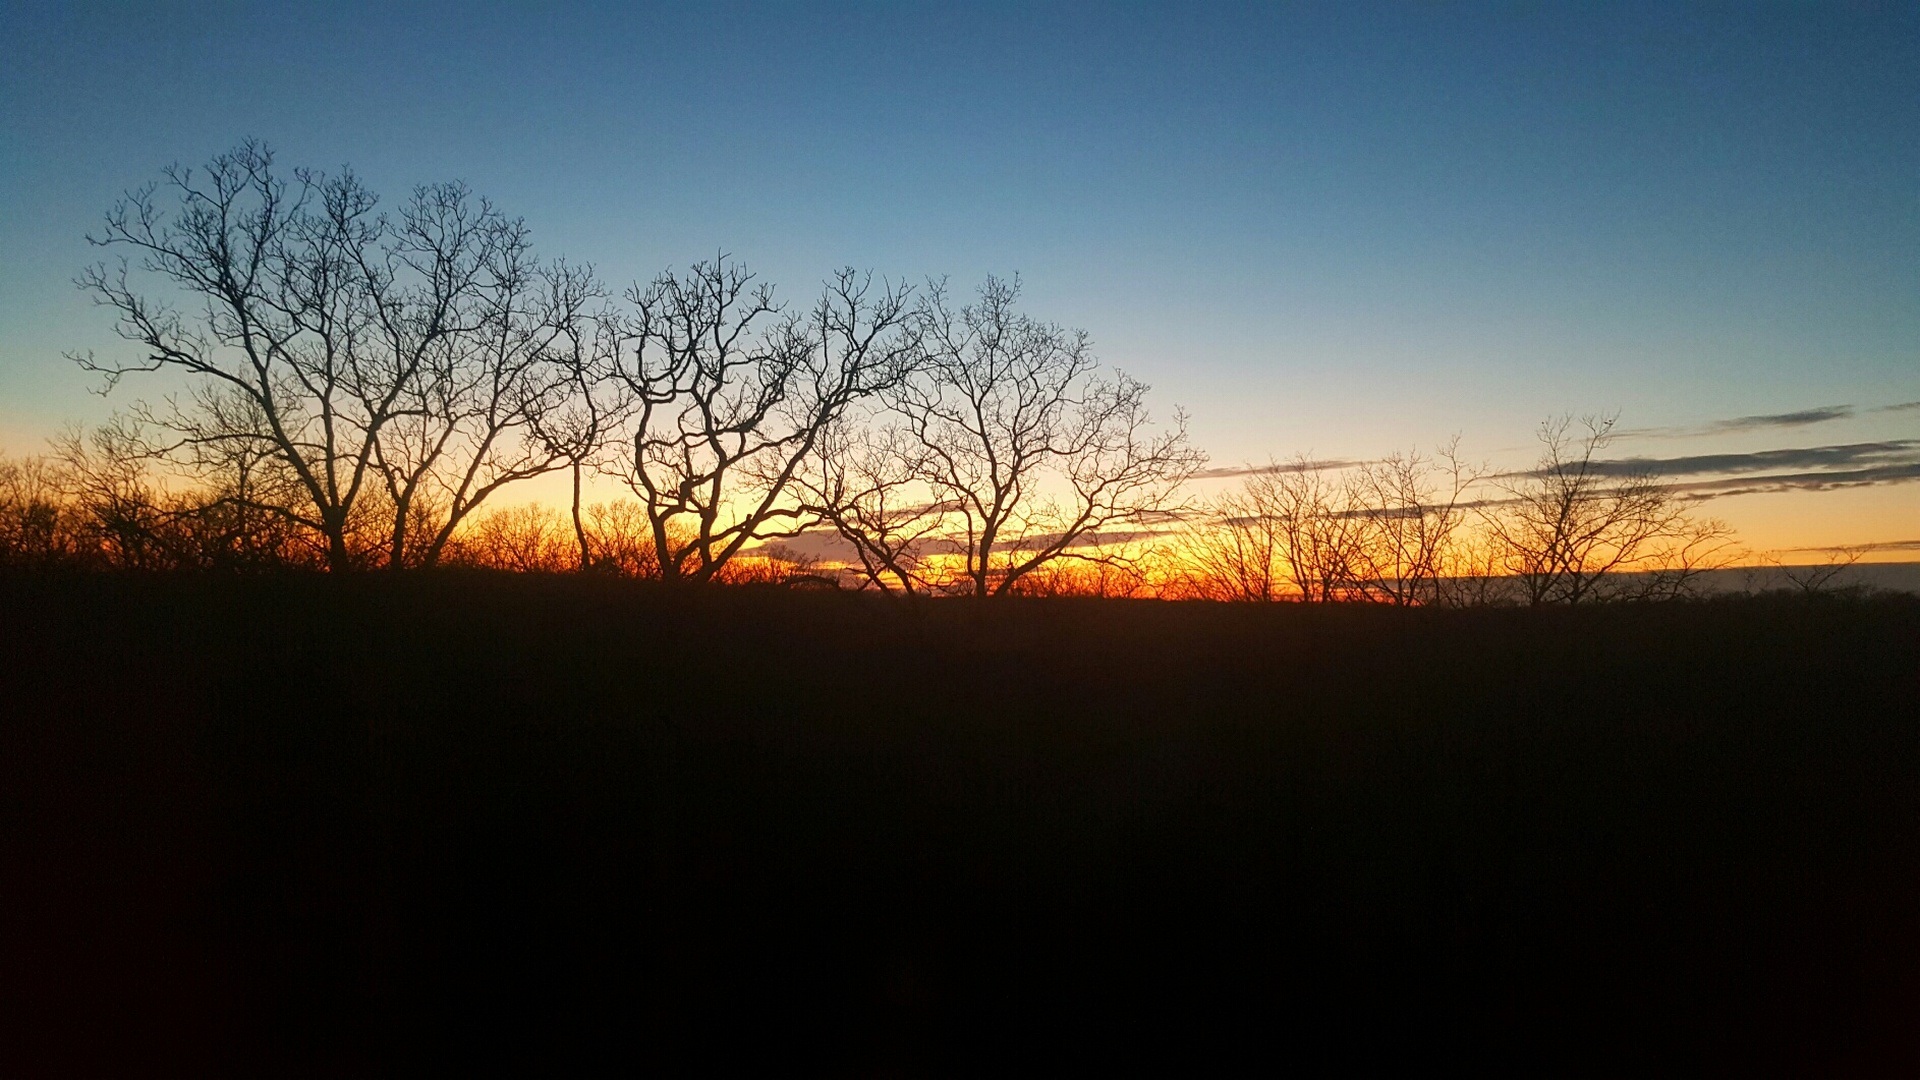
tree, nature, horizon, cloud, sky, sun, sunrise, sunset, field, prairie, sunlight, morning, dawn, summer, dusk, evening, peaceful, outdoors, afterglow, beautiful landscape, atmospheric phenomenon, red sky at morning